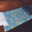
Label: bed